11:14

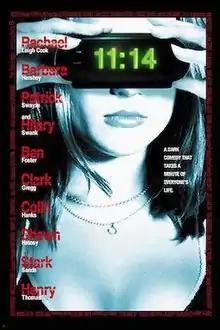
Official film poster

11:14 is a 2003 neo-noir black comedy thriller film written and directed by Greg Marcks (in his feature directorial debut). The film stars an ensemble cast consisting of Rachael Leigh Cook, Ben Foster, Clark Gregg, Colin Hanks, Shawn Hatosy, Barbara Hershey, Stark Sands, Hilary Swank, Patrick Swayze, and Henry Thomas. It follows five different storylines that all lead up to a series of events that happen one evening at 11:14.